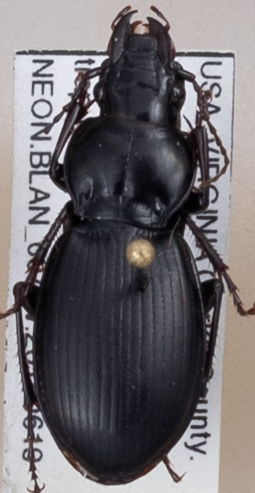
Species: Cyclotrachelus furtivus
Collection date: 2018-06-19
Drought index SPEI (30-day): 1.45
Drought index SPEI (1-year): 0.9
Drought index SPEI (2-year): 0.9